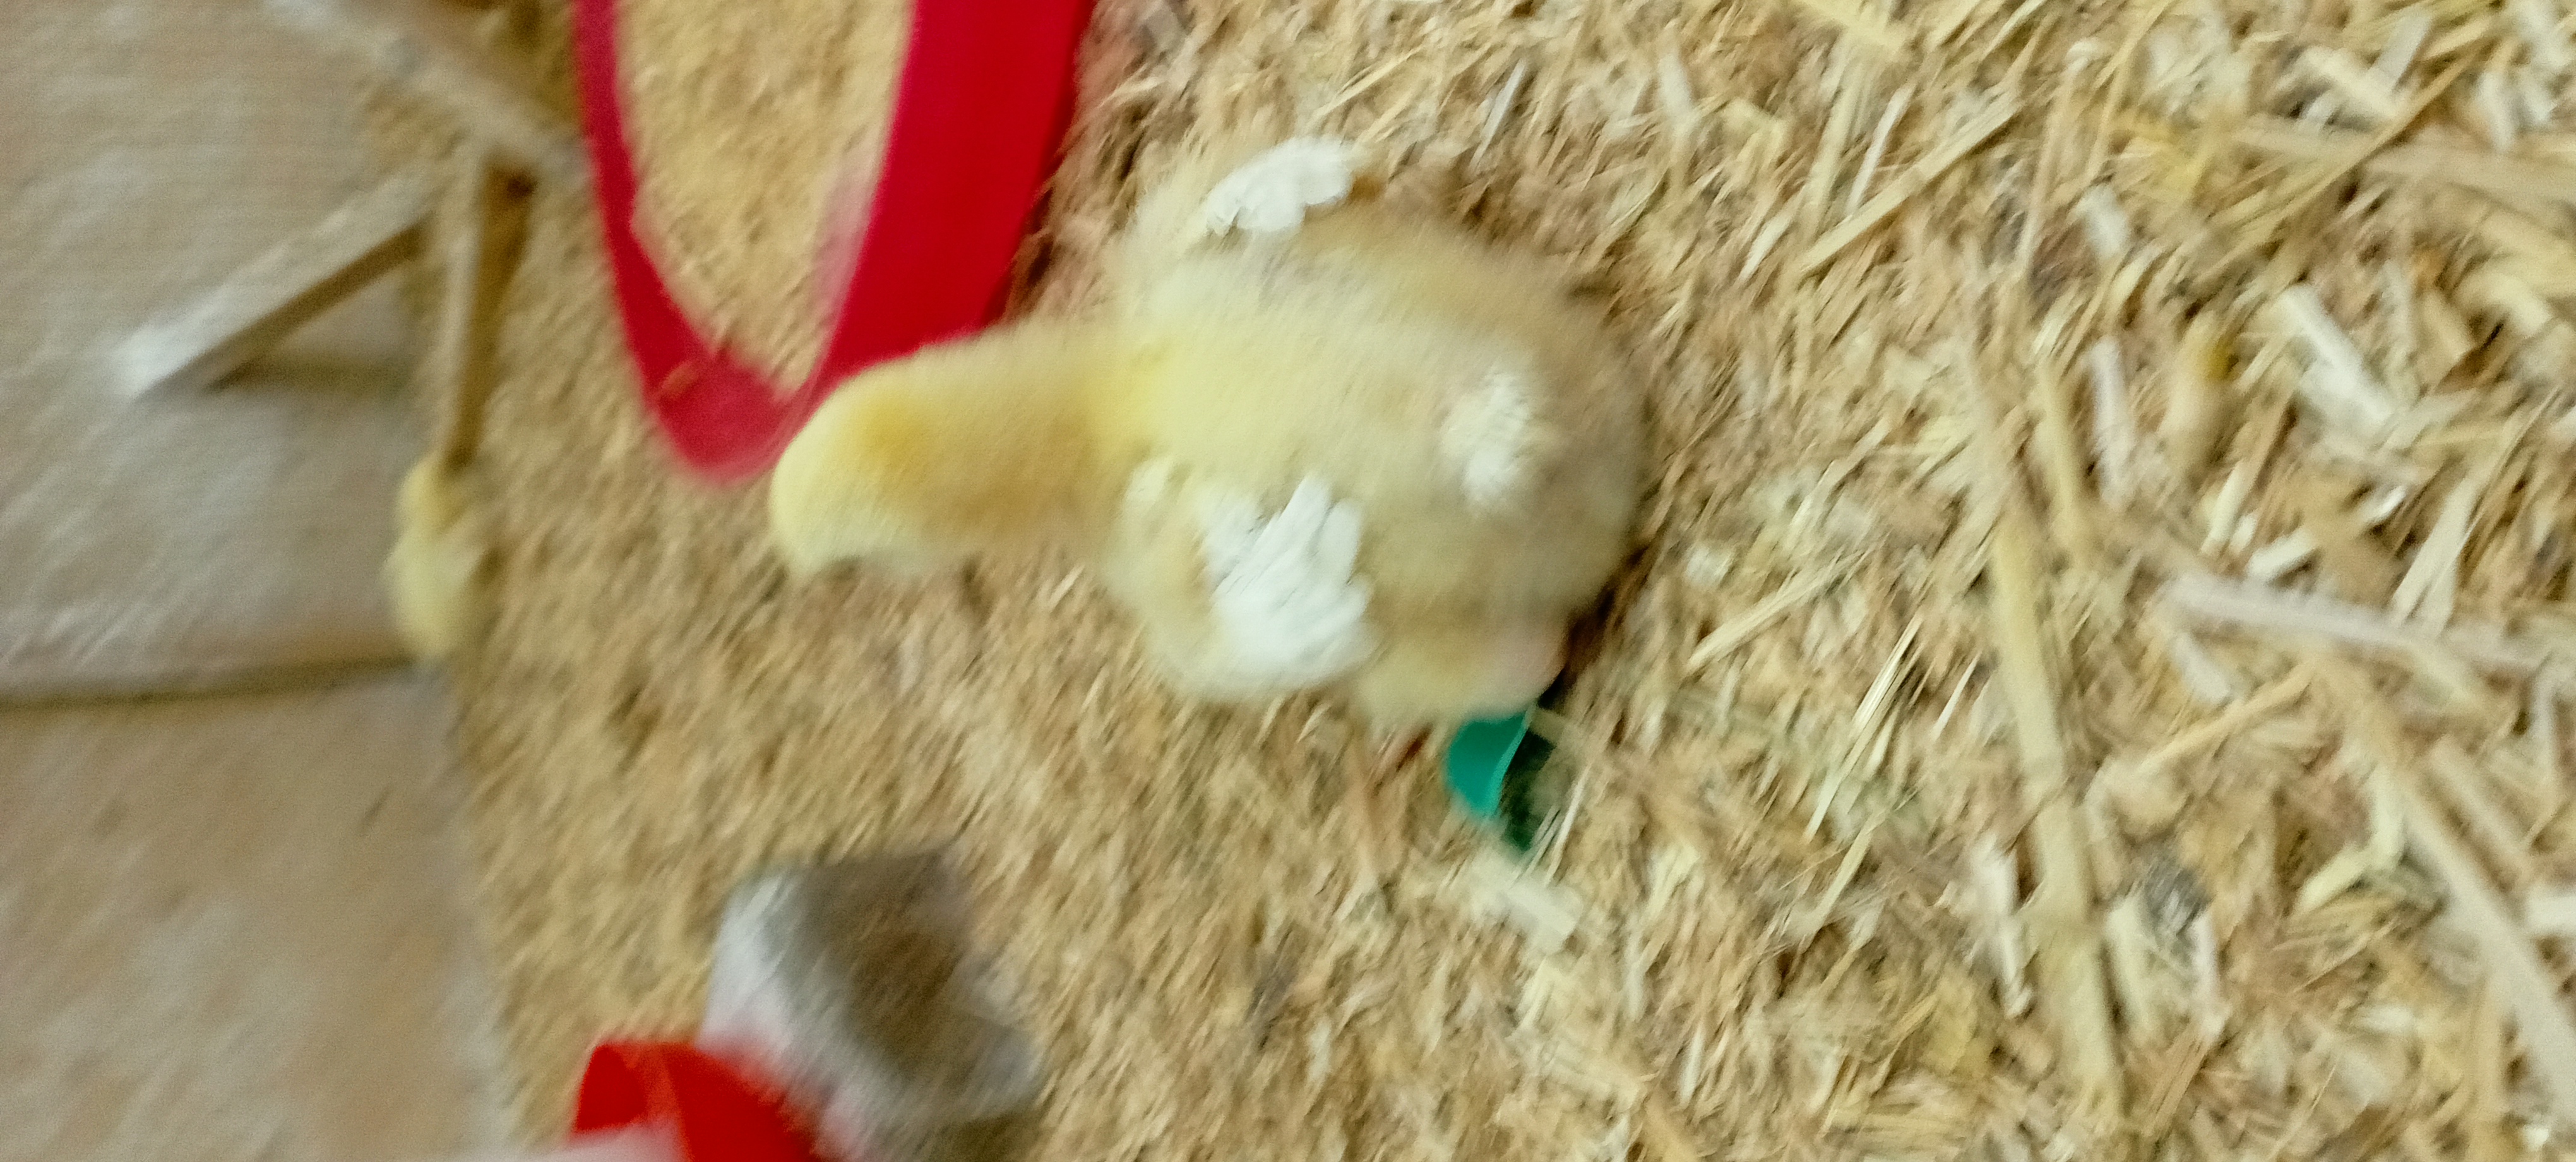
Weight: 223 g